Kosovo Liberation Army

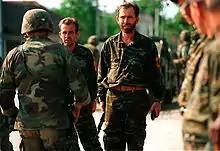
Members of the Kosovo Liberation Army turn over their weapons to U.S. Marines

After the war, the KLA was transformed into the Kosovo Protection Corps, which worked alongside NATO forces patrolling the province. In 2000 there was unrest in Mitrovica, with a Yugoslav police officer and physician killed, and three officers and a physician wounded, in February. In March, the FRY complained about the escalation of violence in the region, claiming this showed that the KLA was still active. Between April and September the FRY issued several documents to the UN Security Council about violence against Serbs and other non-Albanians.